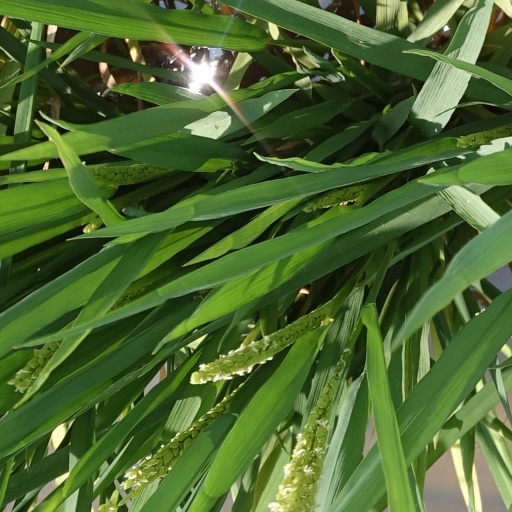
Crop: rice